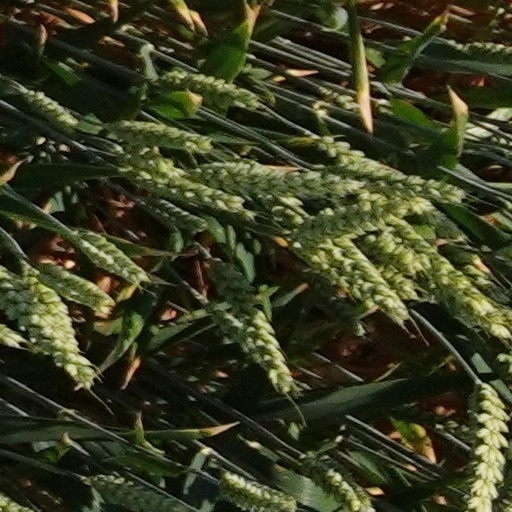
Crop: wheat